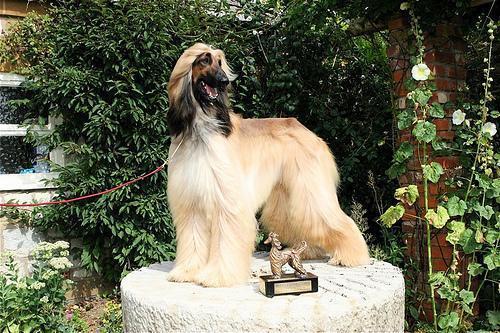
Afghan_hound